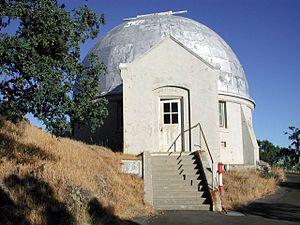
Le Télescope Crossley est un télescope de 36 pouces situé à l'Observatoire Lick dans l'état américain de la Californie.